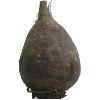
Label: beetroot